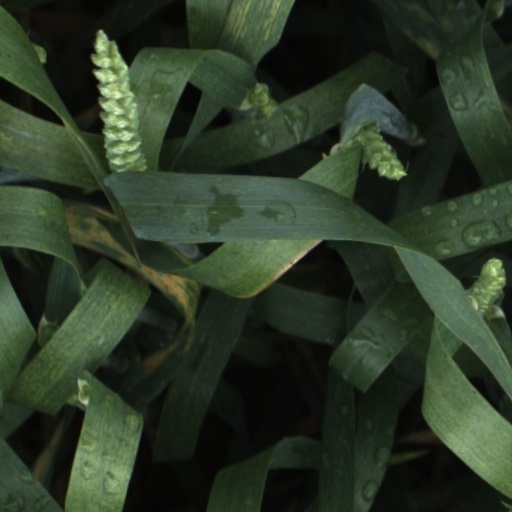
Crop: wheat